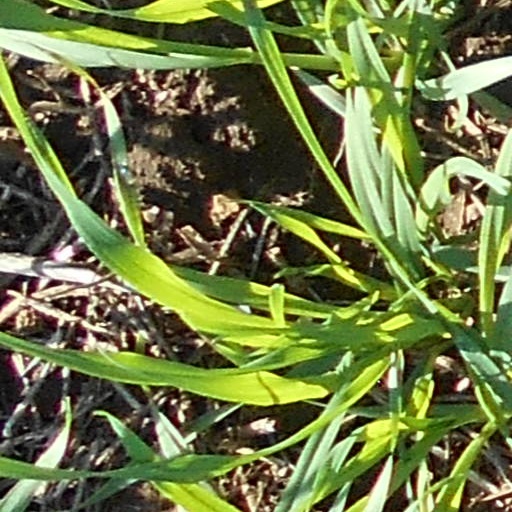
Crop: wheat